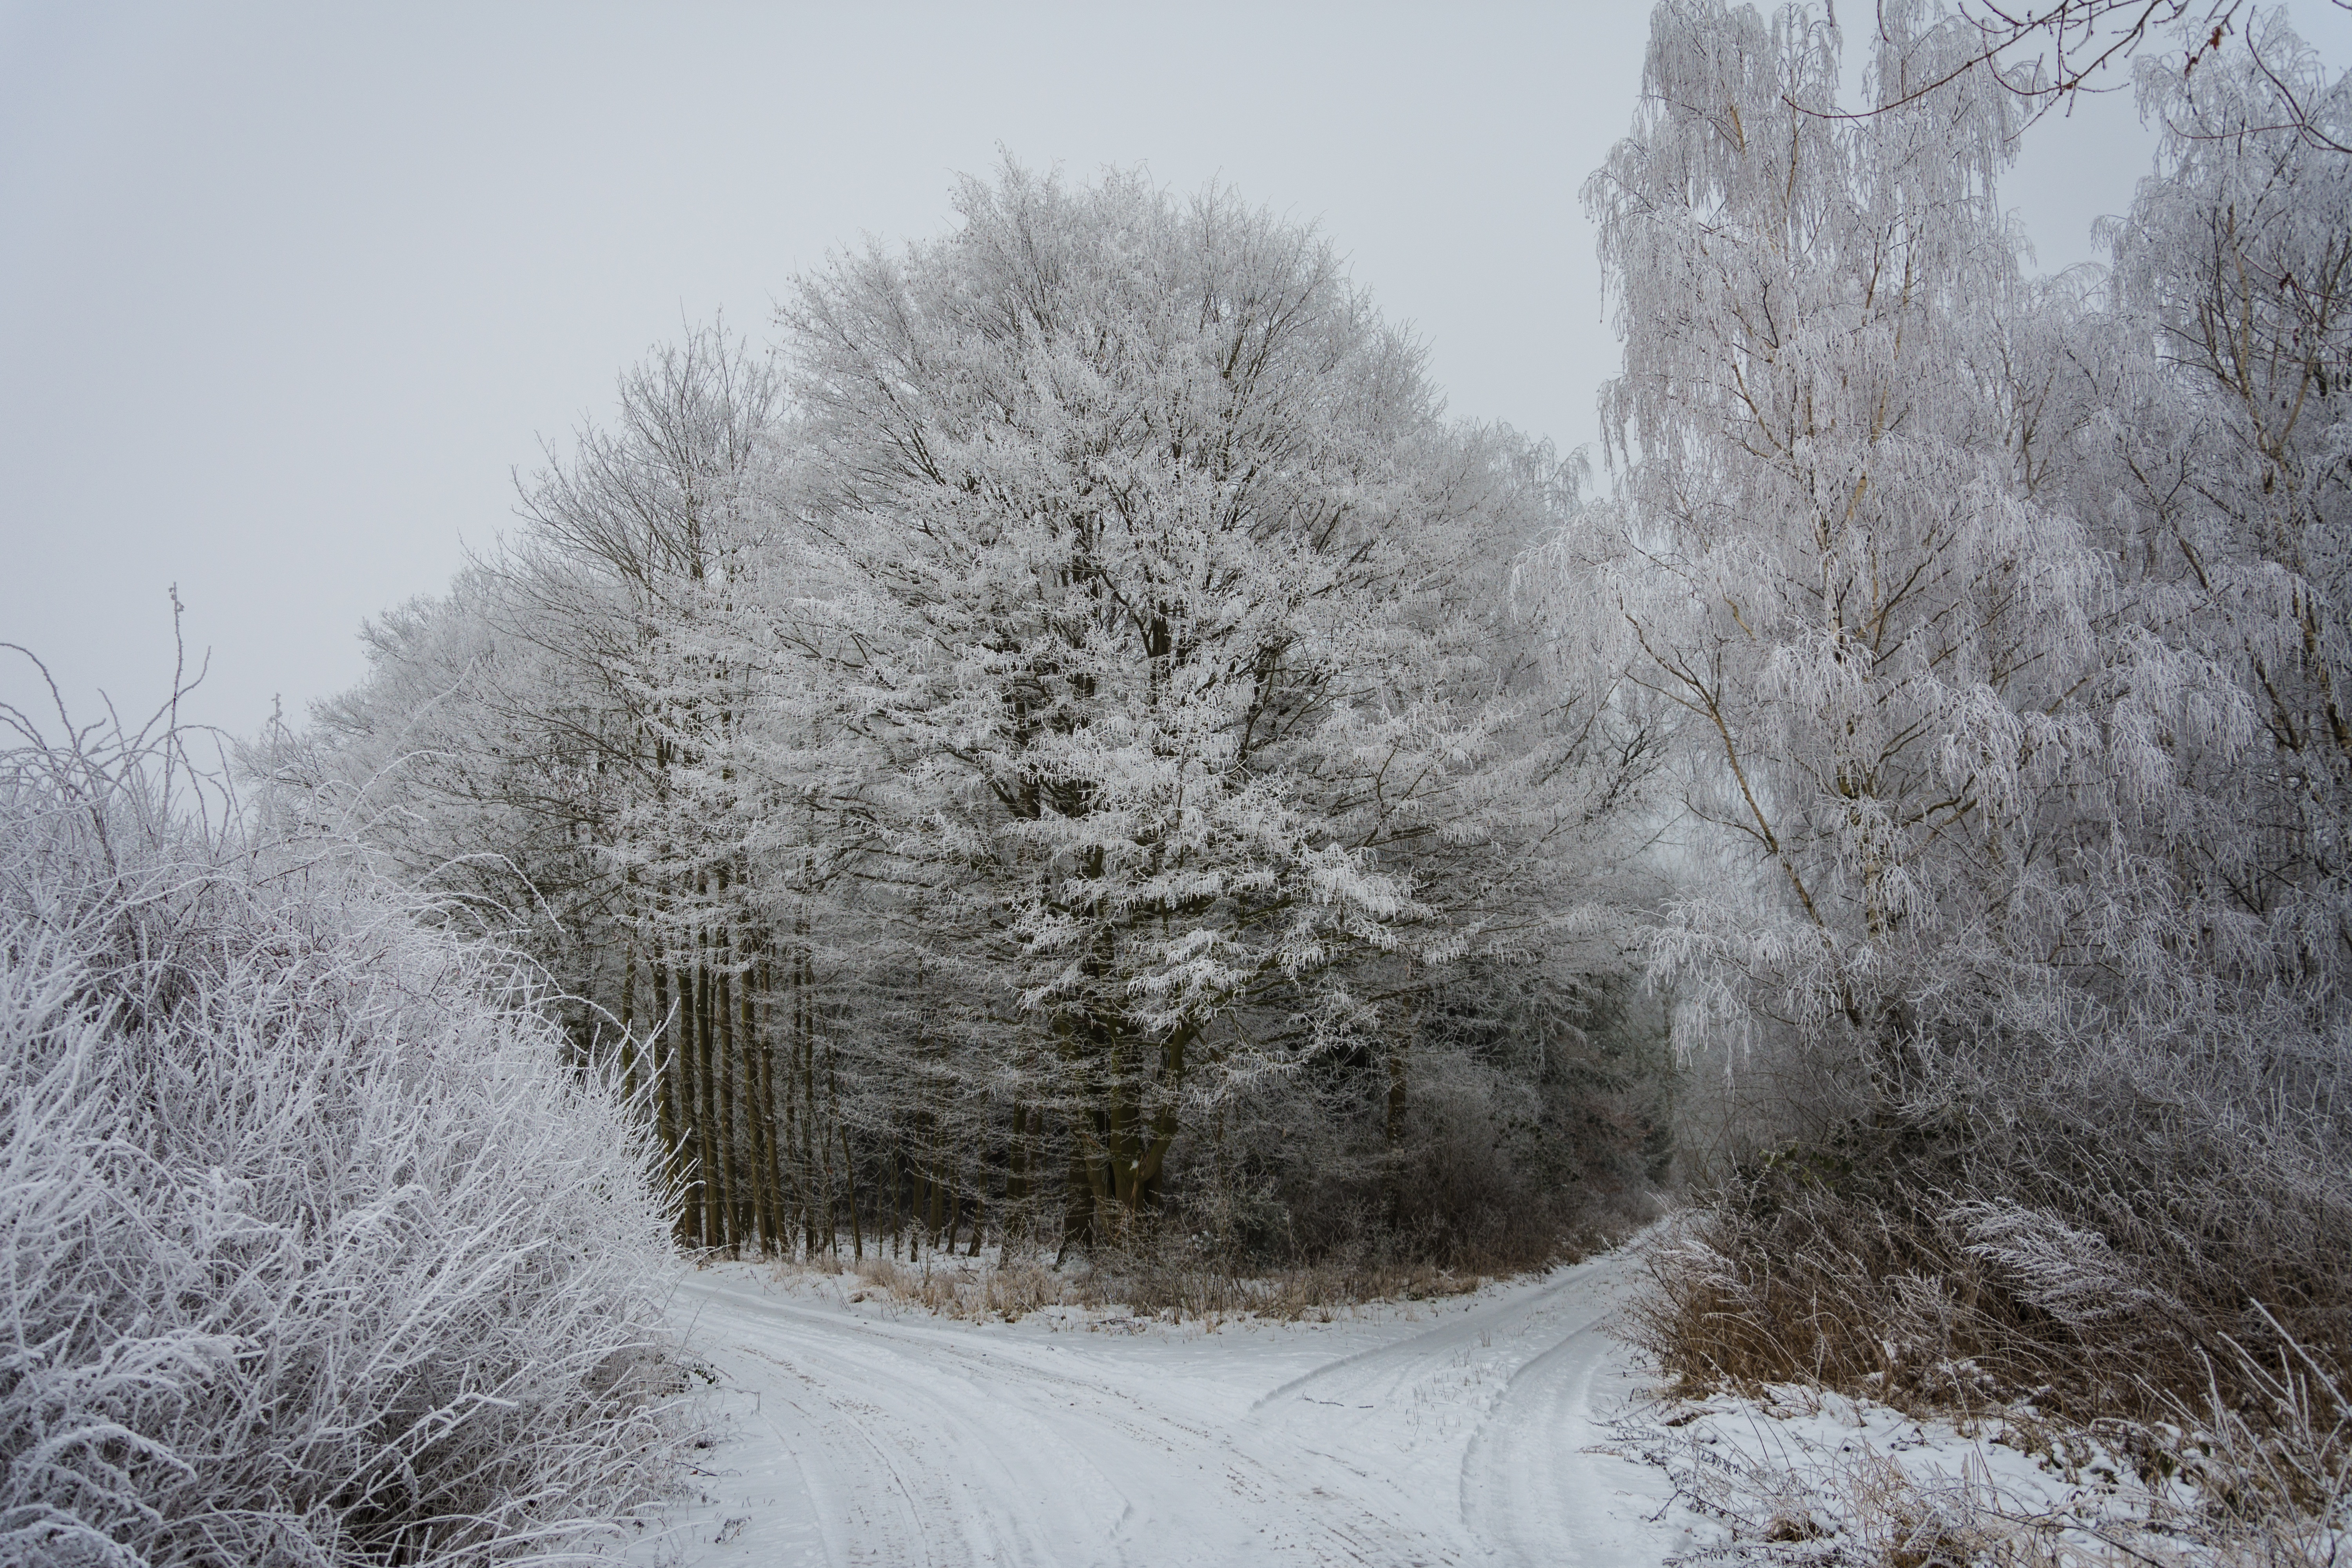
landscape, tree, nature, forest, branch, snow, cold, winter, plant, white, frost, ripe, ice, weather, snowy, frozen, nikon, season, icy, blizzard, wintry, winter magic, winter forest, hoarfrost, freezing, winter cold, winter trees, atmospheric phenomenon, woody plant, winter storm, rain and snow mixed